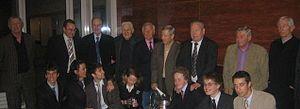
Photo de l'équipe Tous au Stade avec les invités d'honneurs à Reims Management School le 4 avril 2006. debout de gauche à droite: Jean-Claude Blanchard, le président Jean-Pierre Caillot, Lucien Muller, Dominique Colonna, Michel Hidalgo, Raymond Kopa, Just Fontaine, Claude Prosdocimi et Armand Penverne.
La liste des finales de l'Olympique de Marseille retrace l'ensemble des matchs qui ont permis au club de remporter une coupe ou au contraire d'assister au sacre de son adversaire. Ces finales sont très présentes dans l'identité et la continuité du club comme en témoignent les trente-cinq finales nationales et internationales atteintes dans son histoire, la première jouée étant celle du Championnat de France USFSA 1919, et la dernière, celle de la Ligue Europa 2017-2018. Le club dispute par ailleurs au moins une finale à chaque décennie depuis les années 1910.
Le Stade de Reims est un club de football français, fondé le 18 juin 1931 à Reims, dans le département de la Marne.
Armand Penverne, né le 26 novembre 1926 à Pont-Scorff et mort à Marseille le 27 février 2012, est un footballeur international français puis entraîneur. Il joue au poste de milieu de terrain de la fin des années 1940 au début des années 1960.